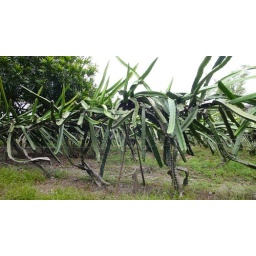
These plants are the plants that the dragon fruit grow on. Unfortunately the fruit isn't in season.